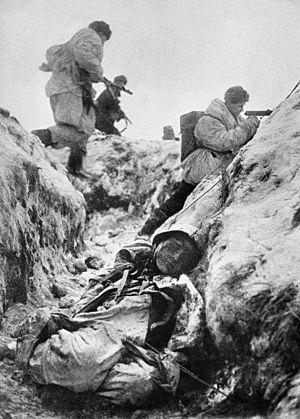
Bataille d'Ortona en Italie.
Le siège de Léningrad est le siège de près de 900 jours imposé à la ville de Léningrad par la Wehrmacht au cours de la Seconde Guerre mondiale. Il fait partie du plan famine mis en place par les nazis pour exterminer par la faim les Soviétiques.
Chronologie de la Seconde Guerre mondiale